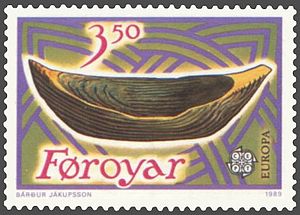
Vikingetiden på Færøerne / Hverdag / Næringsliv og erhverv
En legetøjsbåd, snittet i drivtømmer, fandtes i 1955 ved udgravningerne af Kirkjubøur. Den er 24,7 cm lang og i dag udstillet i Færøernes Nationalmuseum. Frimærke af Bárður Jákupsson 1989
Vikingetiden på Færøerne varede fra Grímur Kambans bosættelse i året 825 og til Tróndur í Gøtu døde i 1035 som øgruppens sidste vikingeoverhoved, hvorefter Leivur Øssursson samme år gennemførte sin magtovertagelse.